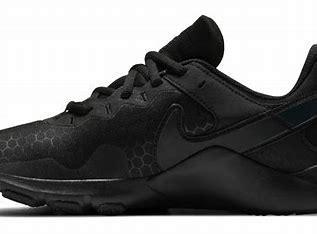
Brand: Nike
Model: Legend Essential 2